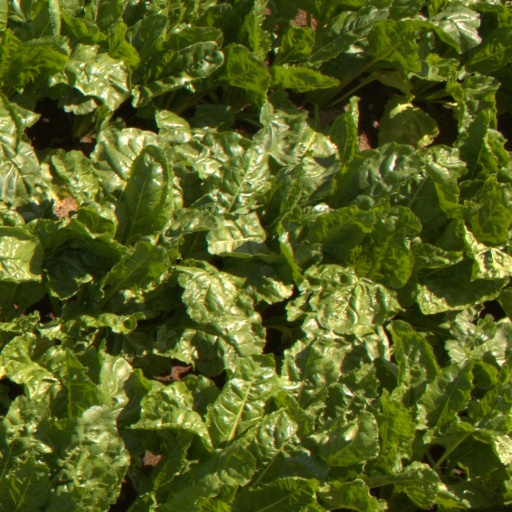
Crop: sugar beet